Tagalog grammar

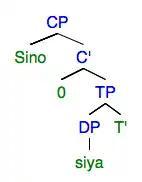
(12a) Syntax tree, made with http://mshang.ca/syntree/

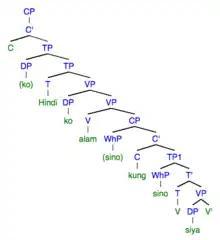
(12a), Syntax tree adapted from Sabbagh (2014), example 62, made with http://mshang.ca/syntree/

This operation of lowering can also be applied in sentences to account for the verb-initial word order in Tagalog. The subject-lowering analysis states that "the subject lowers from Spec, TP and adjoins to a projection dominated by TP.". If we use the example from (2),